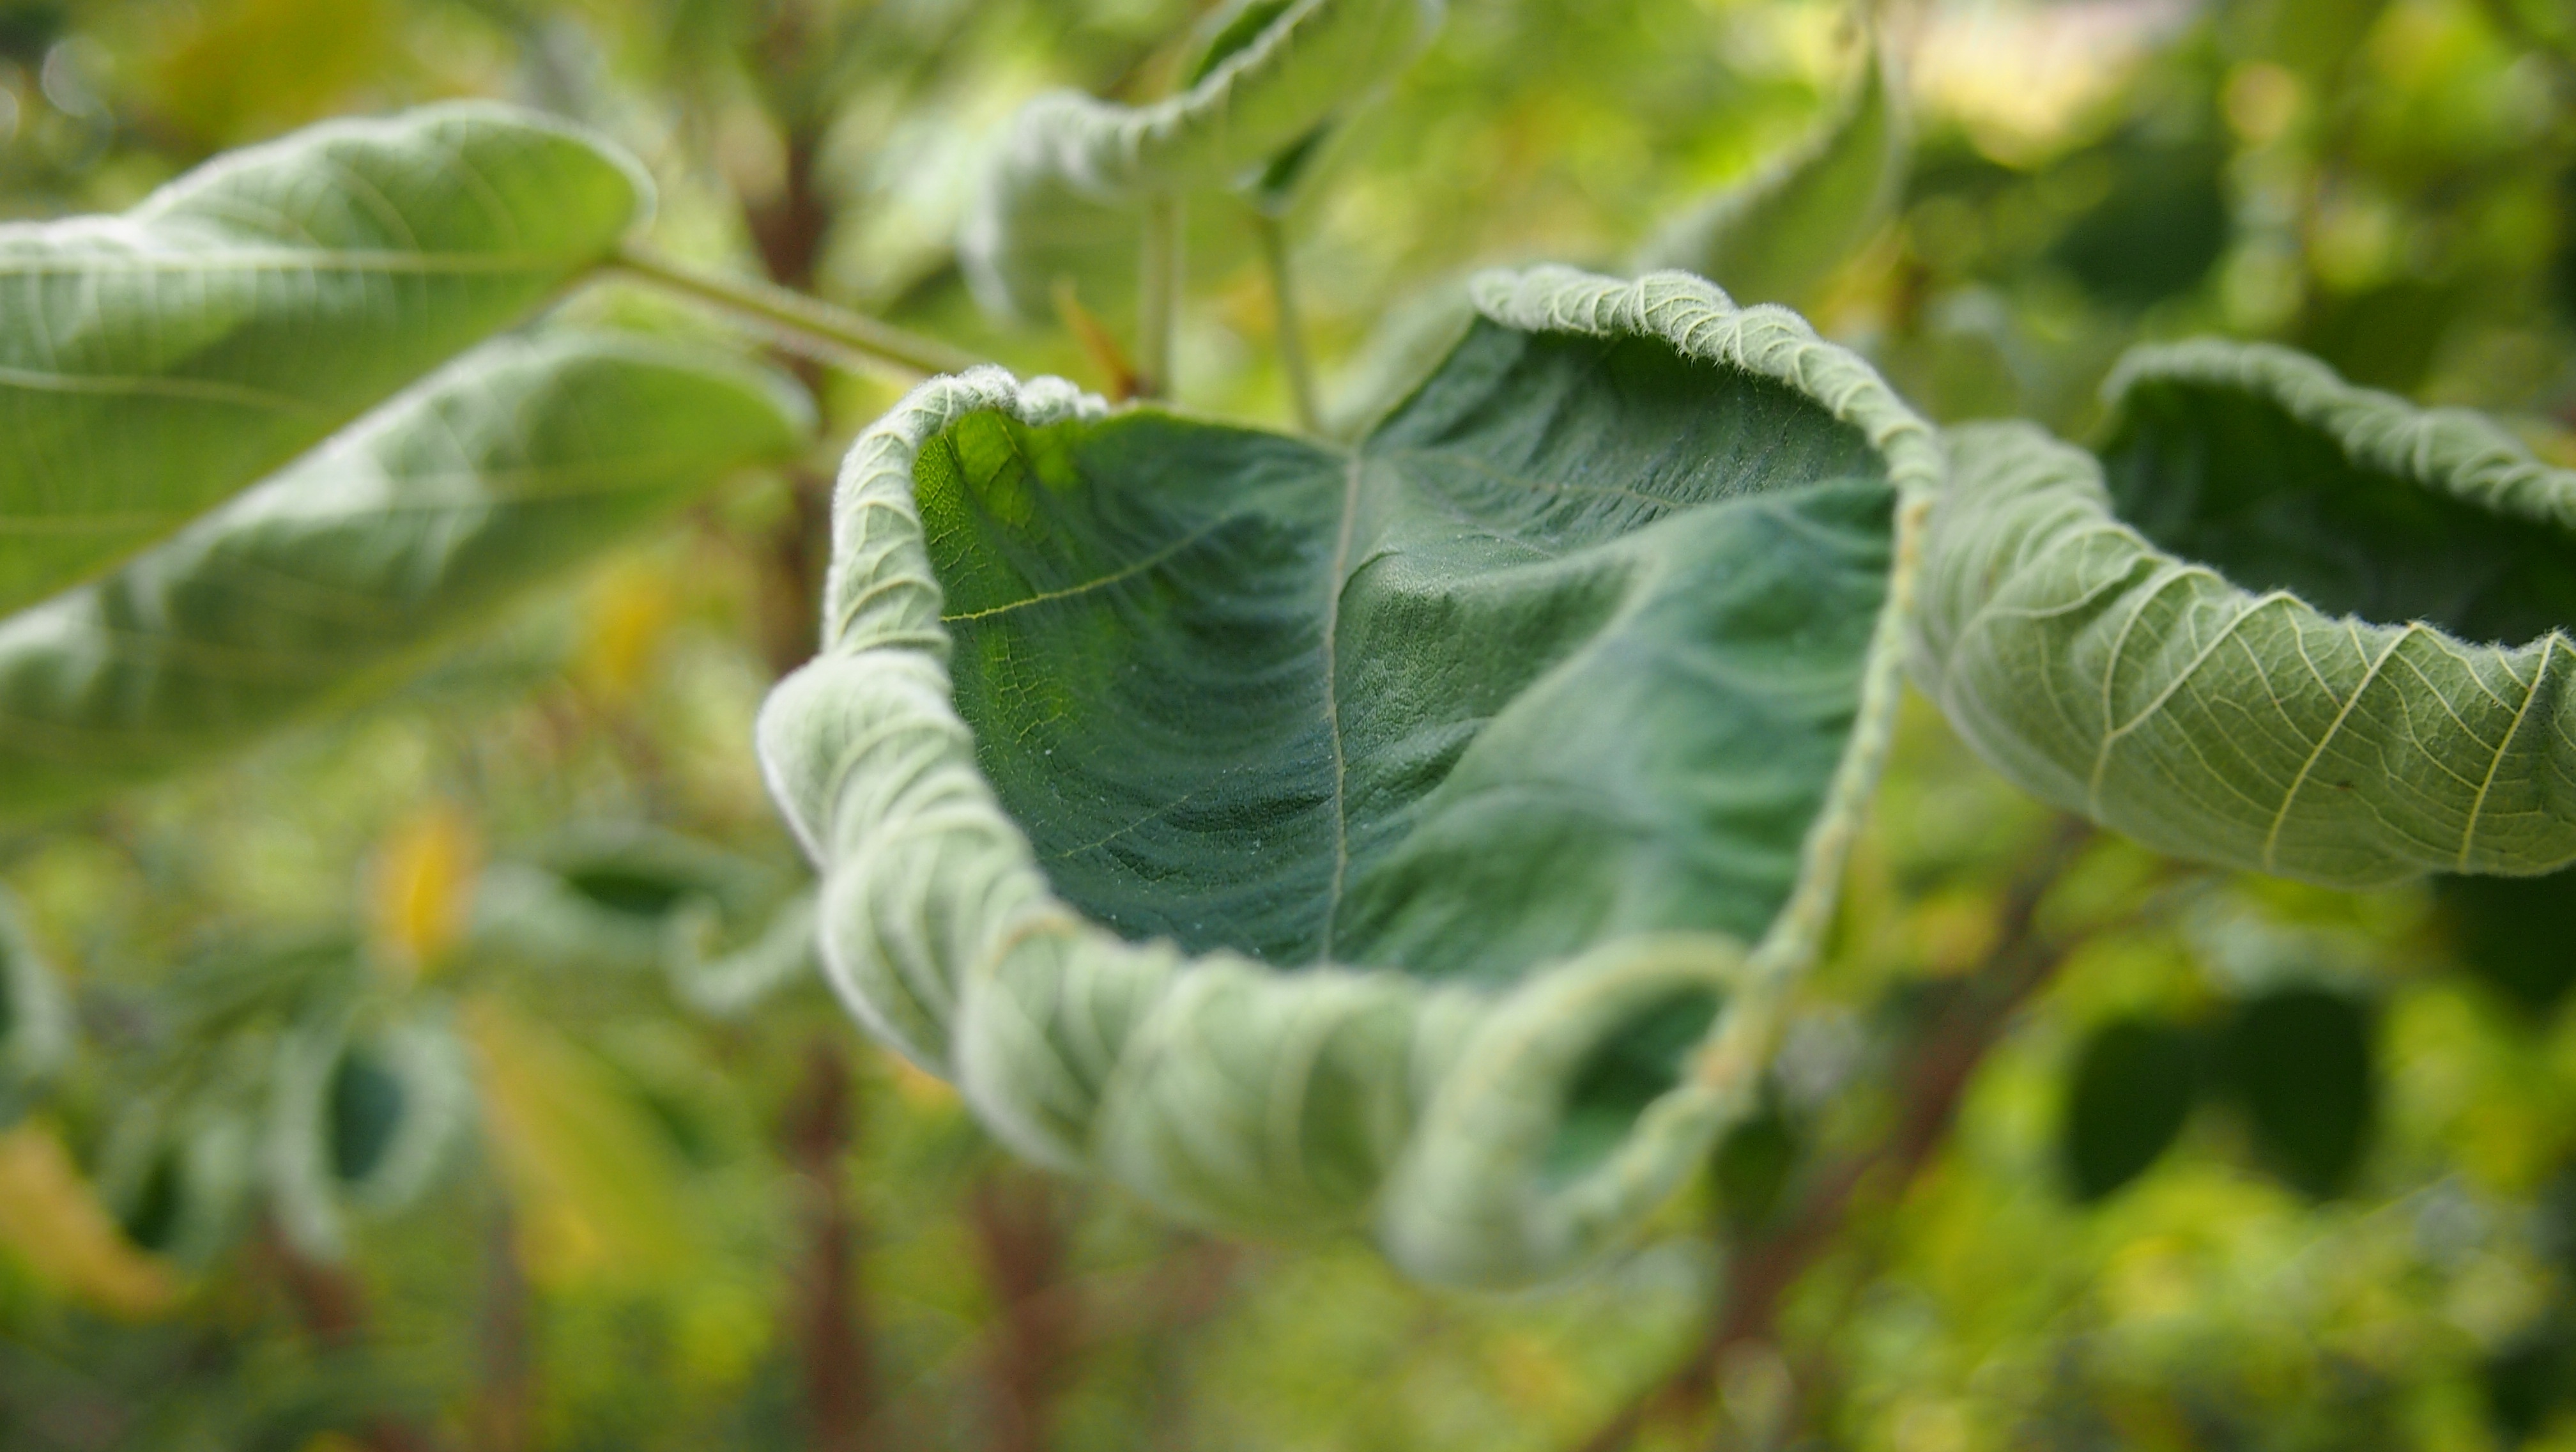
nature, plant, field, sunlight, leaf, flower, food, green, produce, vegetable, crop, botany, agriculture, flora, wildflower, close up, macro photography, flowering plant, plant stem, land plant